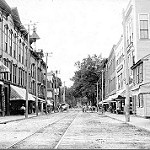
Scene: Outdoor